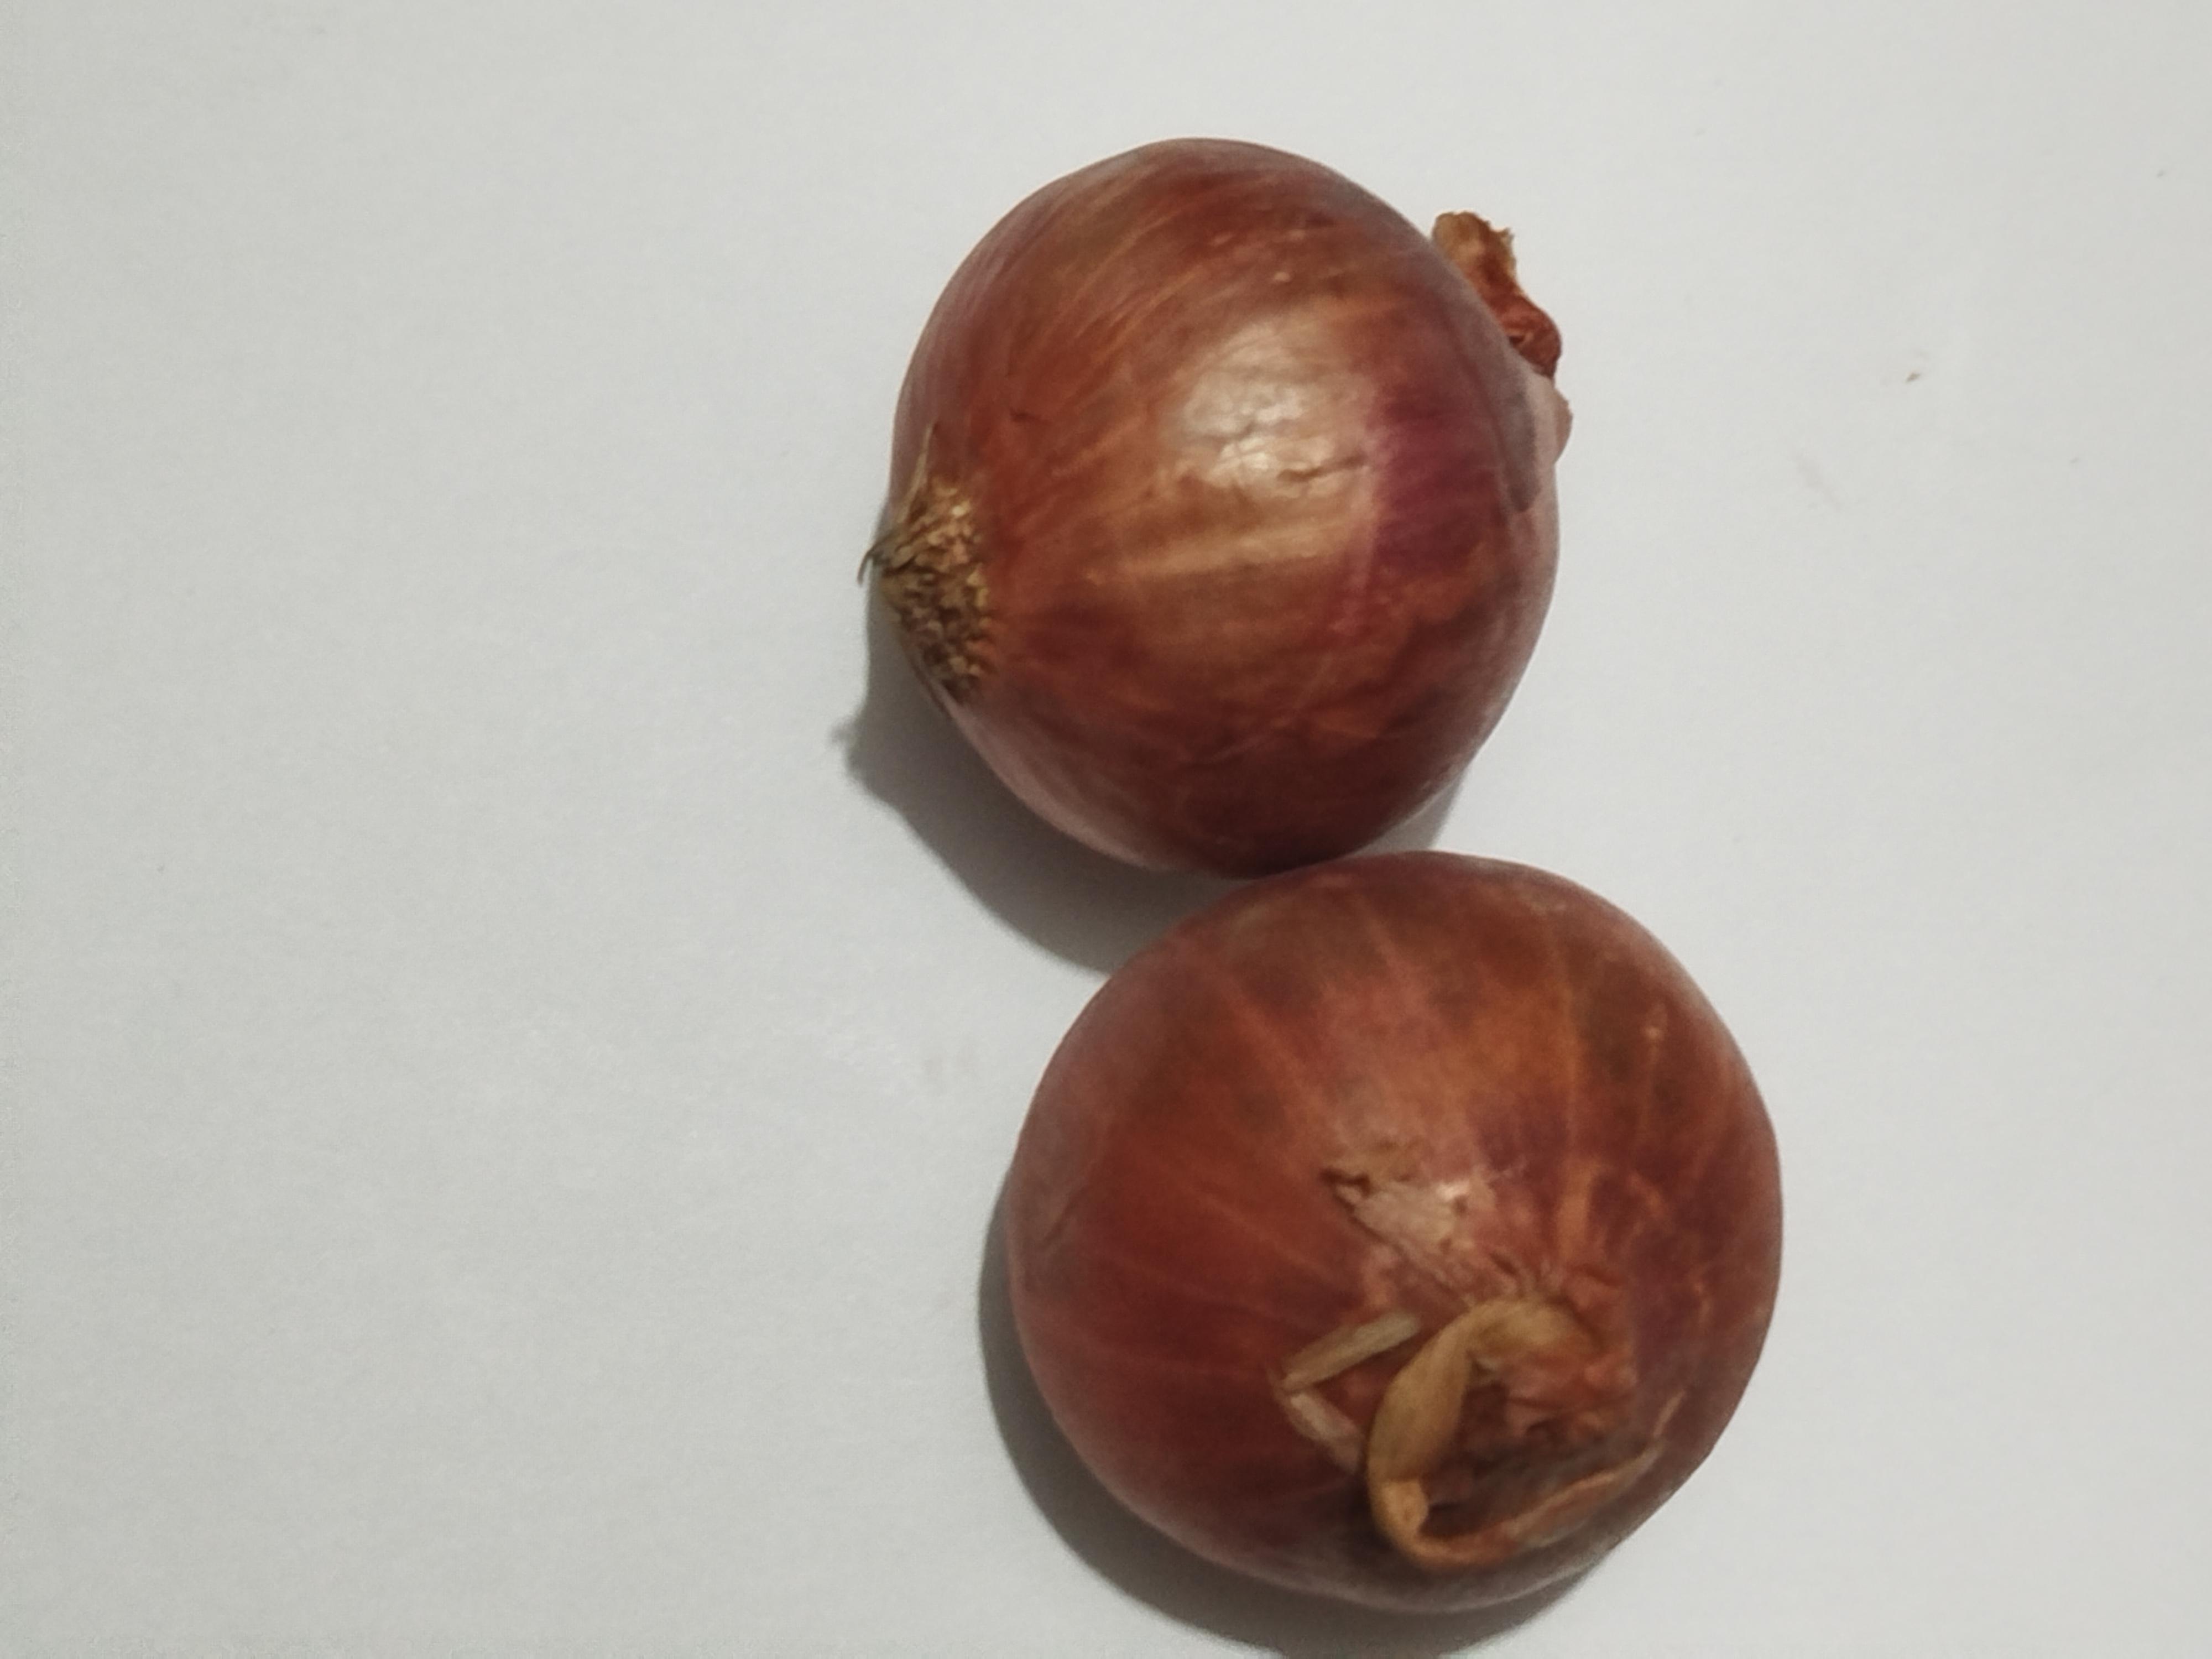
Label: Onion